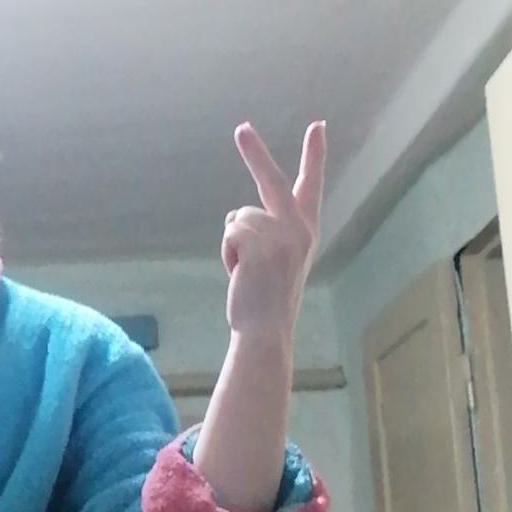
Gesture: peace_inverted